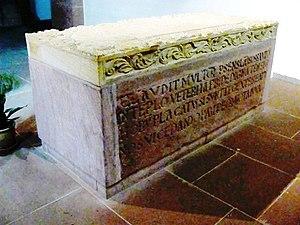
Murbach est une commune française située dans le département du Haut-Rhin, en région Grand Est.